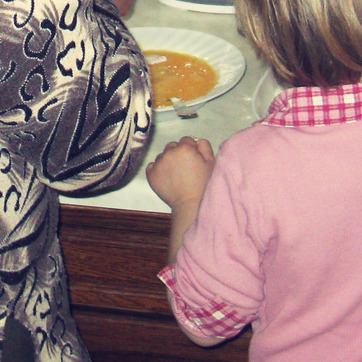
Material: skin